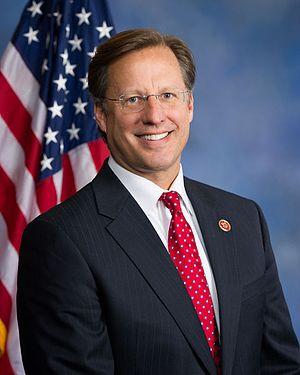
David Alan Brat dit Dave Brat, né le 27 juillet 1964 à Détroit, est un professeur d'économie et un homme politique américain membre du Parti républicain.